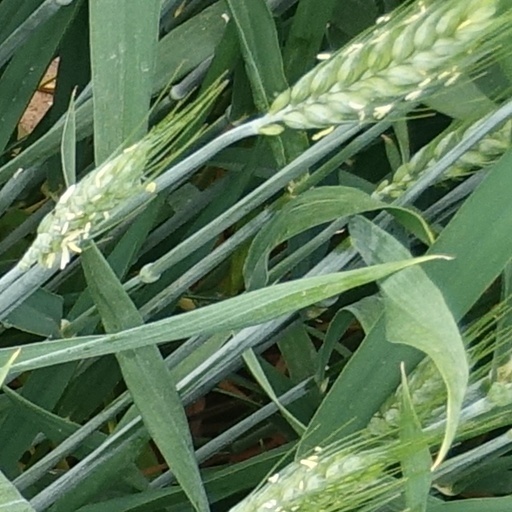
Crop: wheat